Ric Flair's Last Match

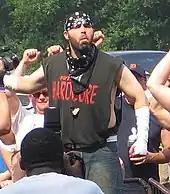
Nick Gage, who promised Conrad Thompson he would lead a GCW invasion

The event included eleven matches that resulted from scripted storylines, in which wrestlers portrayed heroes, villains, or less distinguishable characters in scripted events that built tension and culminated in a wrestling match.